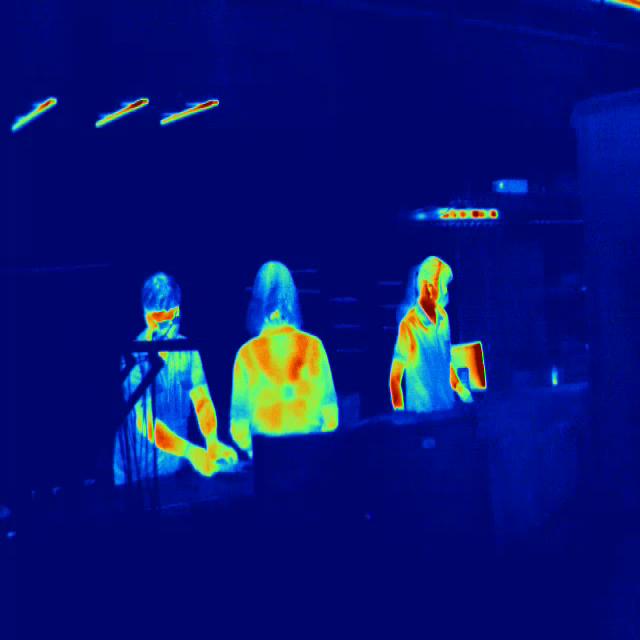
Detected objects:
label: person
label: person
label: person